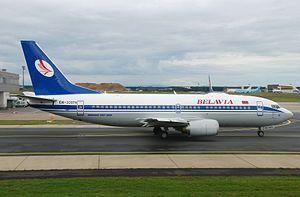
Belavia est une compagnie aérienne de la Biélorussie. Belavia est la compagnie nationale biélorusse. Elle propose des vols vers la plupart des capitales européennes. Elle est basée à Minsk.